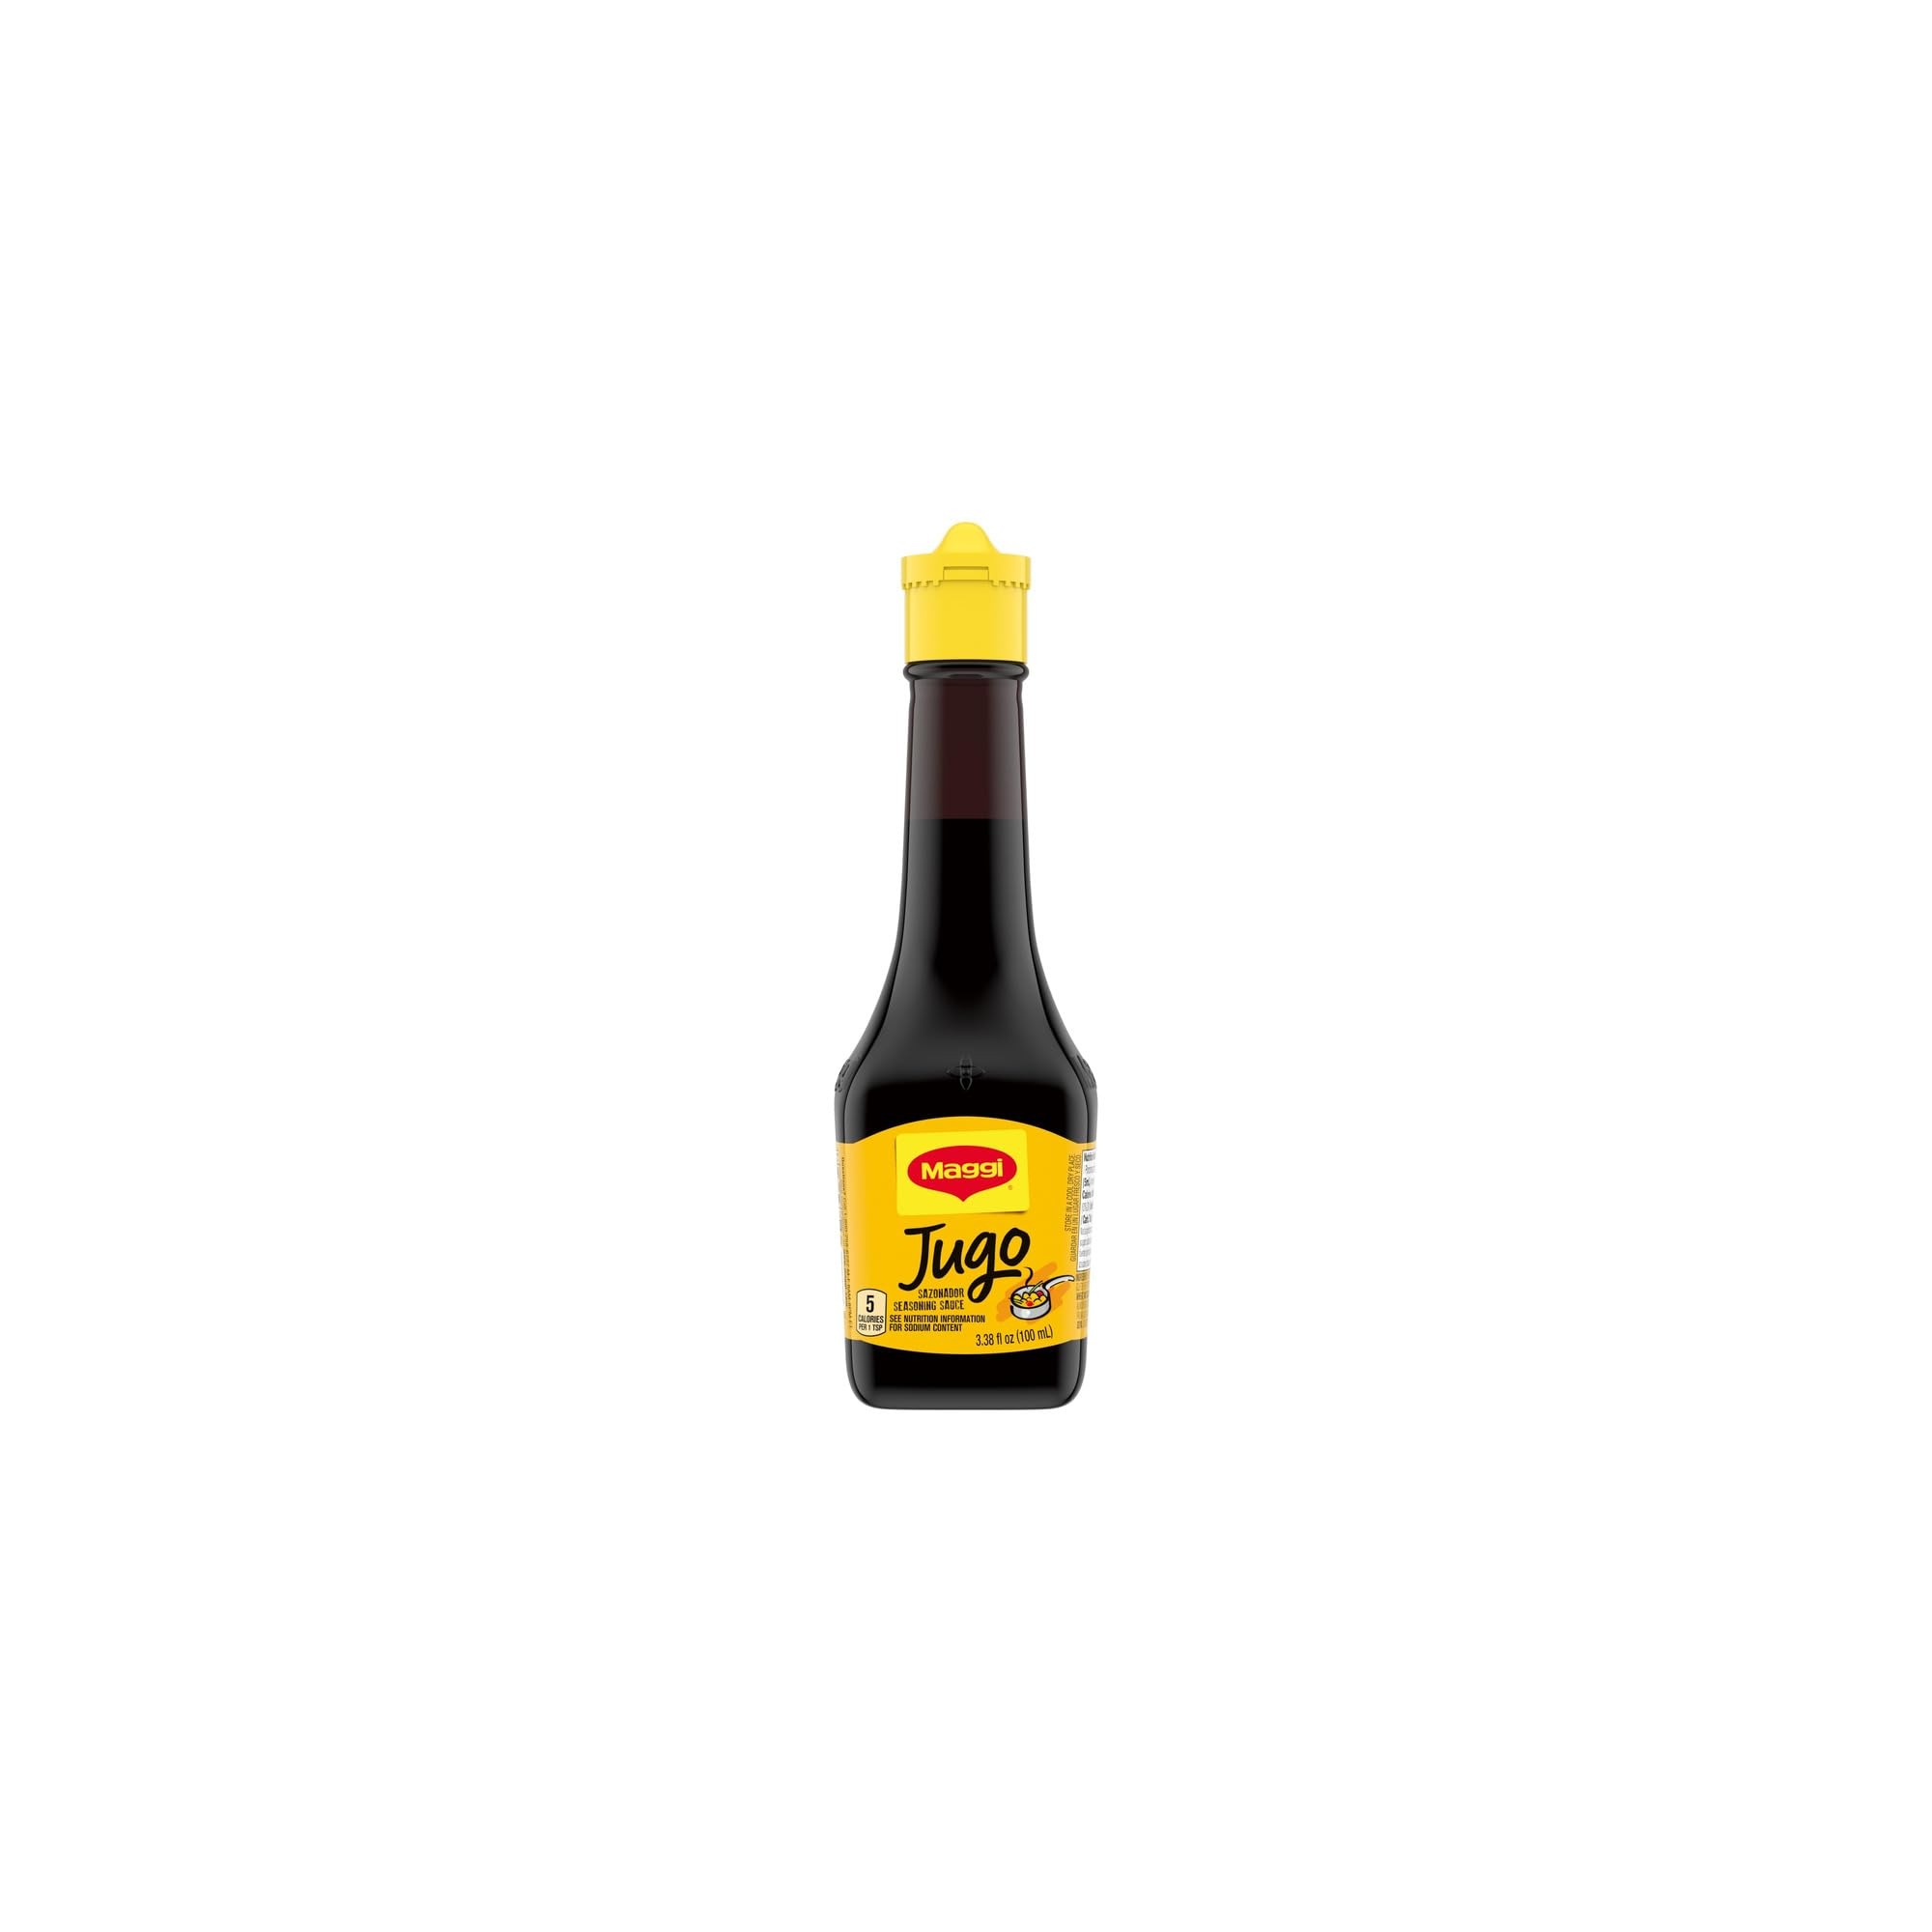
Item Name: Maggi Sauce Mexican
Value: 13.52
Unit: Fl Oz

Price: 1.555